Beau Bell (American football)

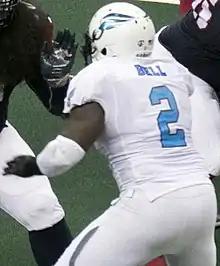
Bell with the Philadelphia Soul in 2017

James Beaumont "Beau" Bell (born May 26, 1986) is an American former professional football linebacker who played in the National Football League (NFL) and Arena Football League (AFL). He was selected by the Cleveland Browns in the fourth round of the 2008 NFL draft. He played college football at UNLV. Bell was also a member of the Omaha Nighthawks, Las Vegas Locomotives, Spokane Shock, BC Lions, Los Angeles Kiss, and Philadelphia Soul.